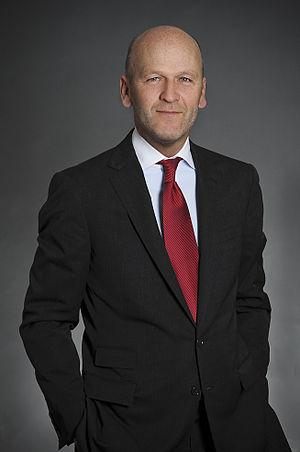
L'honorable Michael Fortier, homme politique canadien.
Michael Fortier, né le 10 janvier 1962 à Québec, est un homme politique canadien. Il a été ministre du Commerce international du Canada au sein du gouvernement conservateur. Il était également ministre responsable de la grande région de Montréal. Auparavant, il a été ministre des Travaux publics et des Services gouvernementaux du 6 février 2006 jusqu’au 24 juin 2008. Il est sénateur du 27 février 2006 au 7 septembre 2008.